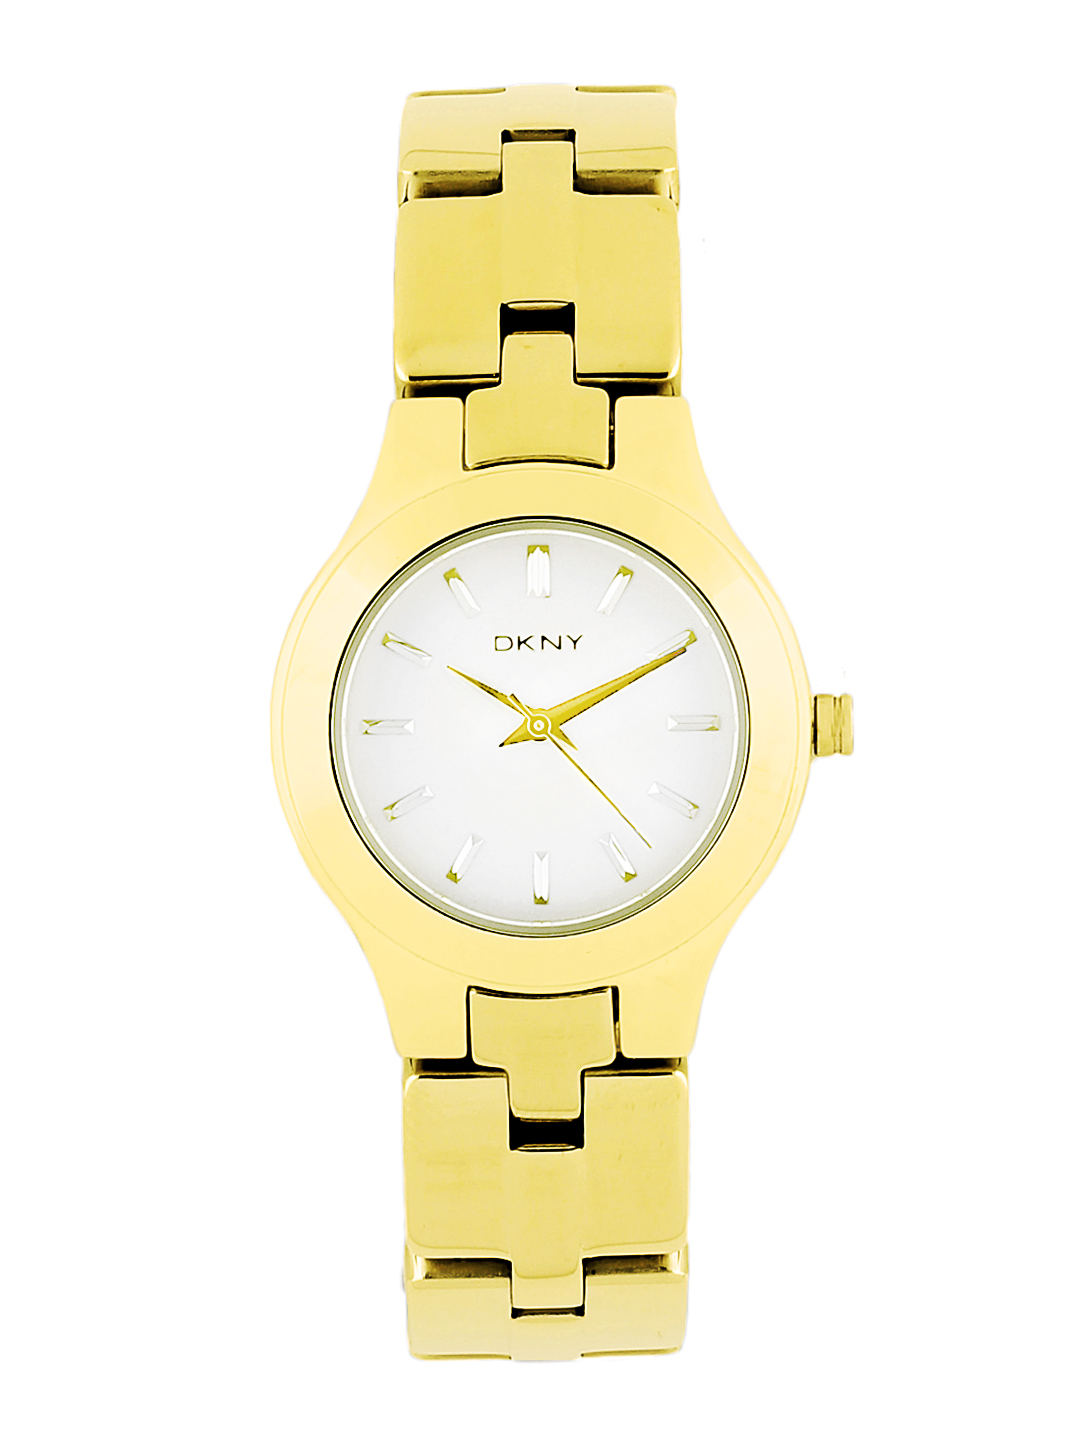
DKNY Women White Dial Watch NY8284
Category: Accessories / Watches / Watches
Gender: Women
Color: White
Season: Winter 2016
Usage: Casual